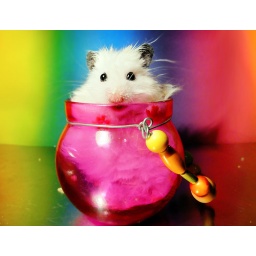
Juniorek in pink pot